Roman Catholic Diocese of Covington

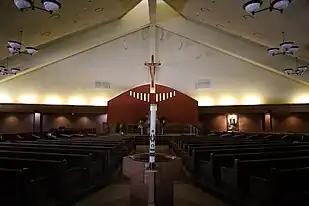

James Kendrick Williams (1984–1988), appointed Bishop of Lexington